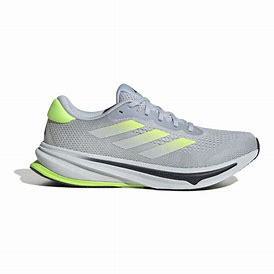
Brand: Adidas
Model: Supernova Lauf